Omar Rayo

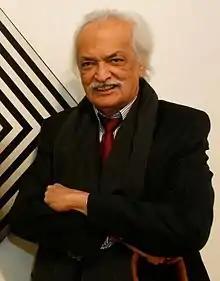

Omar Rayo Reyes (January 20, 1928 – June 7, 2010) was a renowned Colombian painter, sculptor, caricaturist and plastic artist. He won the 1970 Salón de Artistas Colombianos. Rayo worked with abstract geometry primarily employing black, white, red and yellow. He was part of the Op Art movement. Rayo's work shows that geometric art is as much a part of the past as it is of the future. He used traces of the past to discover new ways to present visual and geometric sketches.